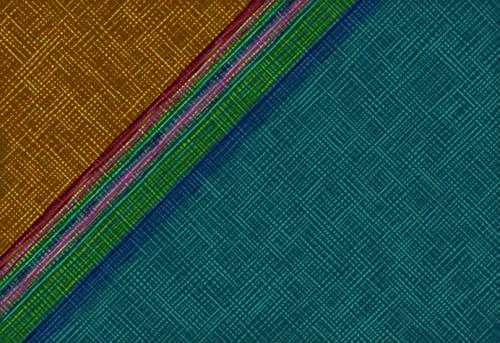
Texture: crosshatched